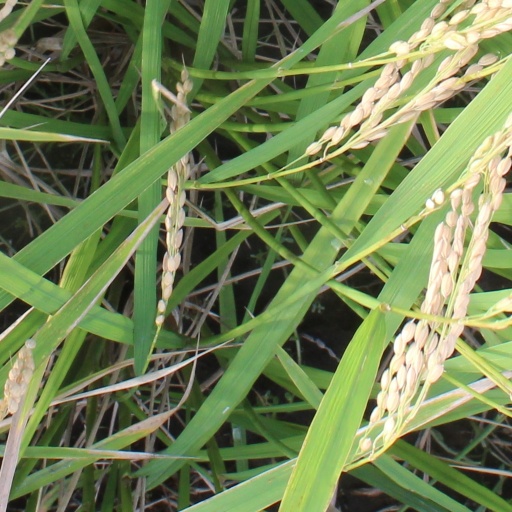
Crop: rice